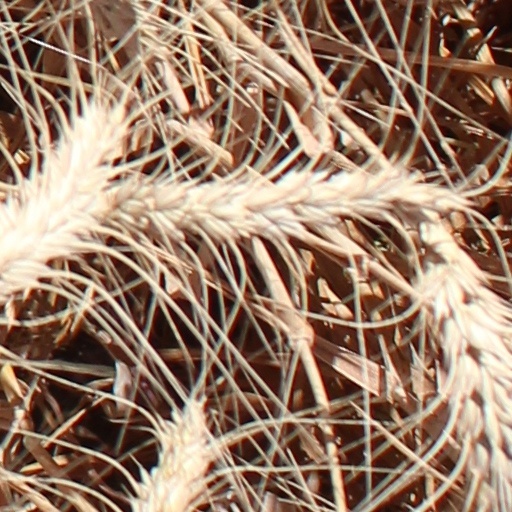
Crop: wheat